Aakhri Sach

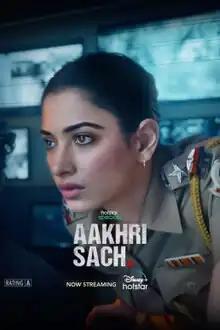
Poster

Aakhri Sach is a 2023 Indian Hindi-language crime investigative thriller television series on Disney+ Hotstar, directed by Robbie Grewal. Produced by Nirvikar Films, the series stars Tamannaah Bhatia in the lead role along with Abhishek Banerjee, Shivin Narang, Nikhil Nanda and Rahul Bagga. The series is loosely based on the Burari deaths, with Tamannaah playing the role of the lead investigative officer, "Anya".